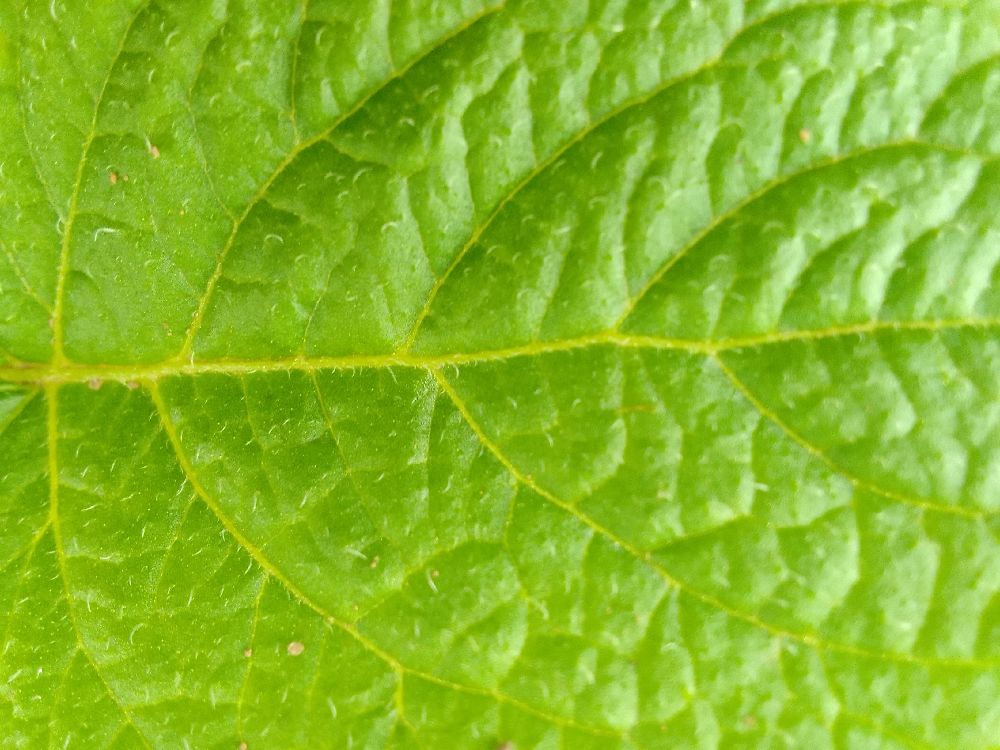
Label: Healthy